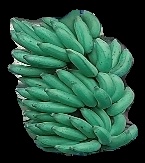
Variety: elakki-bale
Grade: grade1